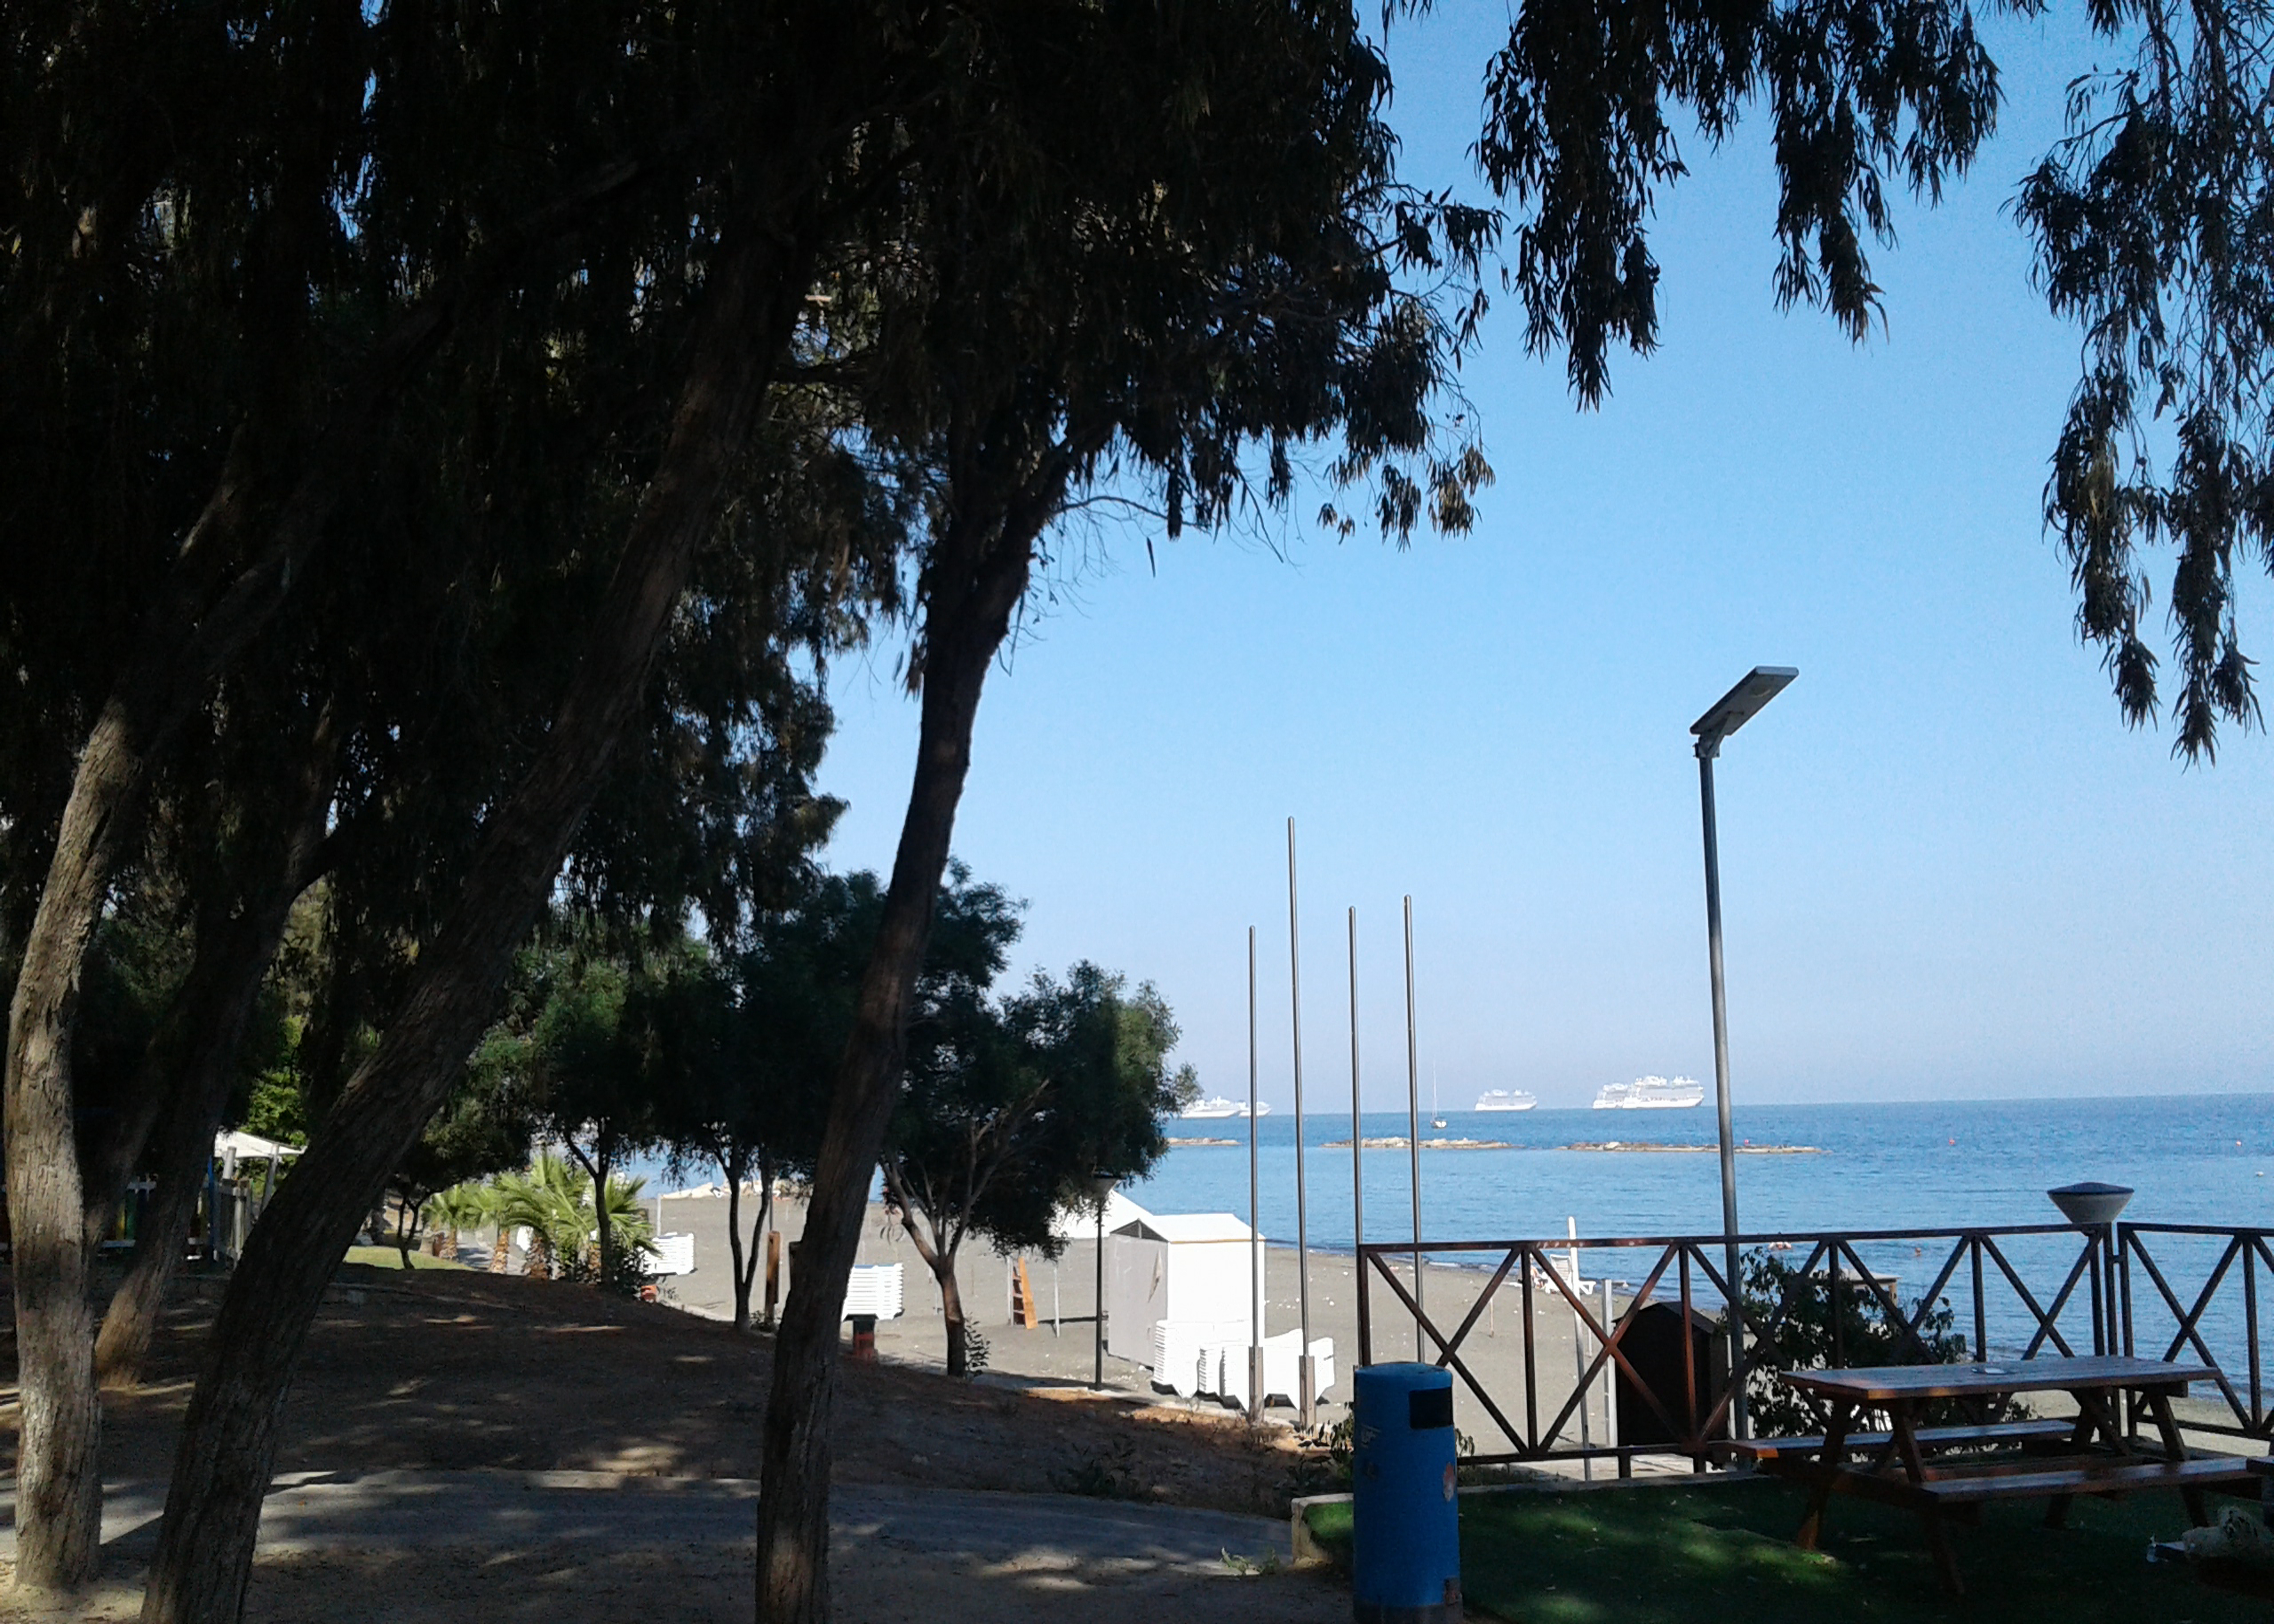
sky, sea, beach, coast, trees, water, plant, tree, nature, azure, arecales, sunlight, coastal and oceanic landforms, shade, trunk, wood, morning, leisure, shore, horizon, landscape, grass, lake, pole, tropics, wind, sound, ocean, dock, evening, bay, street light, inlet, vacation, reservoir, shadow, sand, tourism, walkway, channel